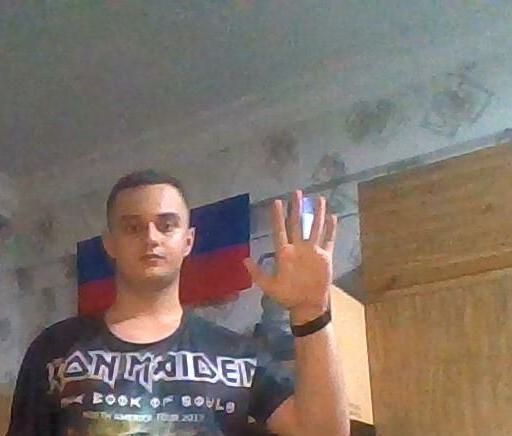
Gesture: palm